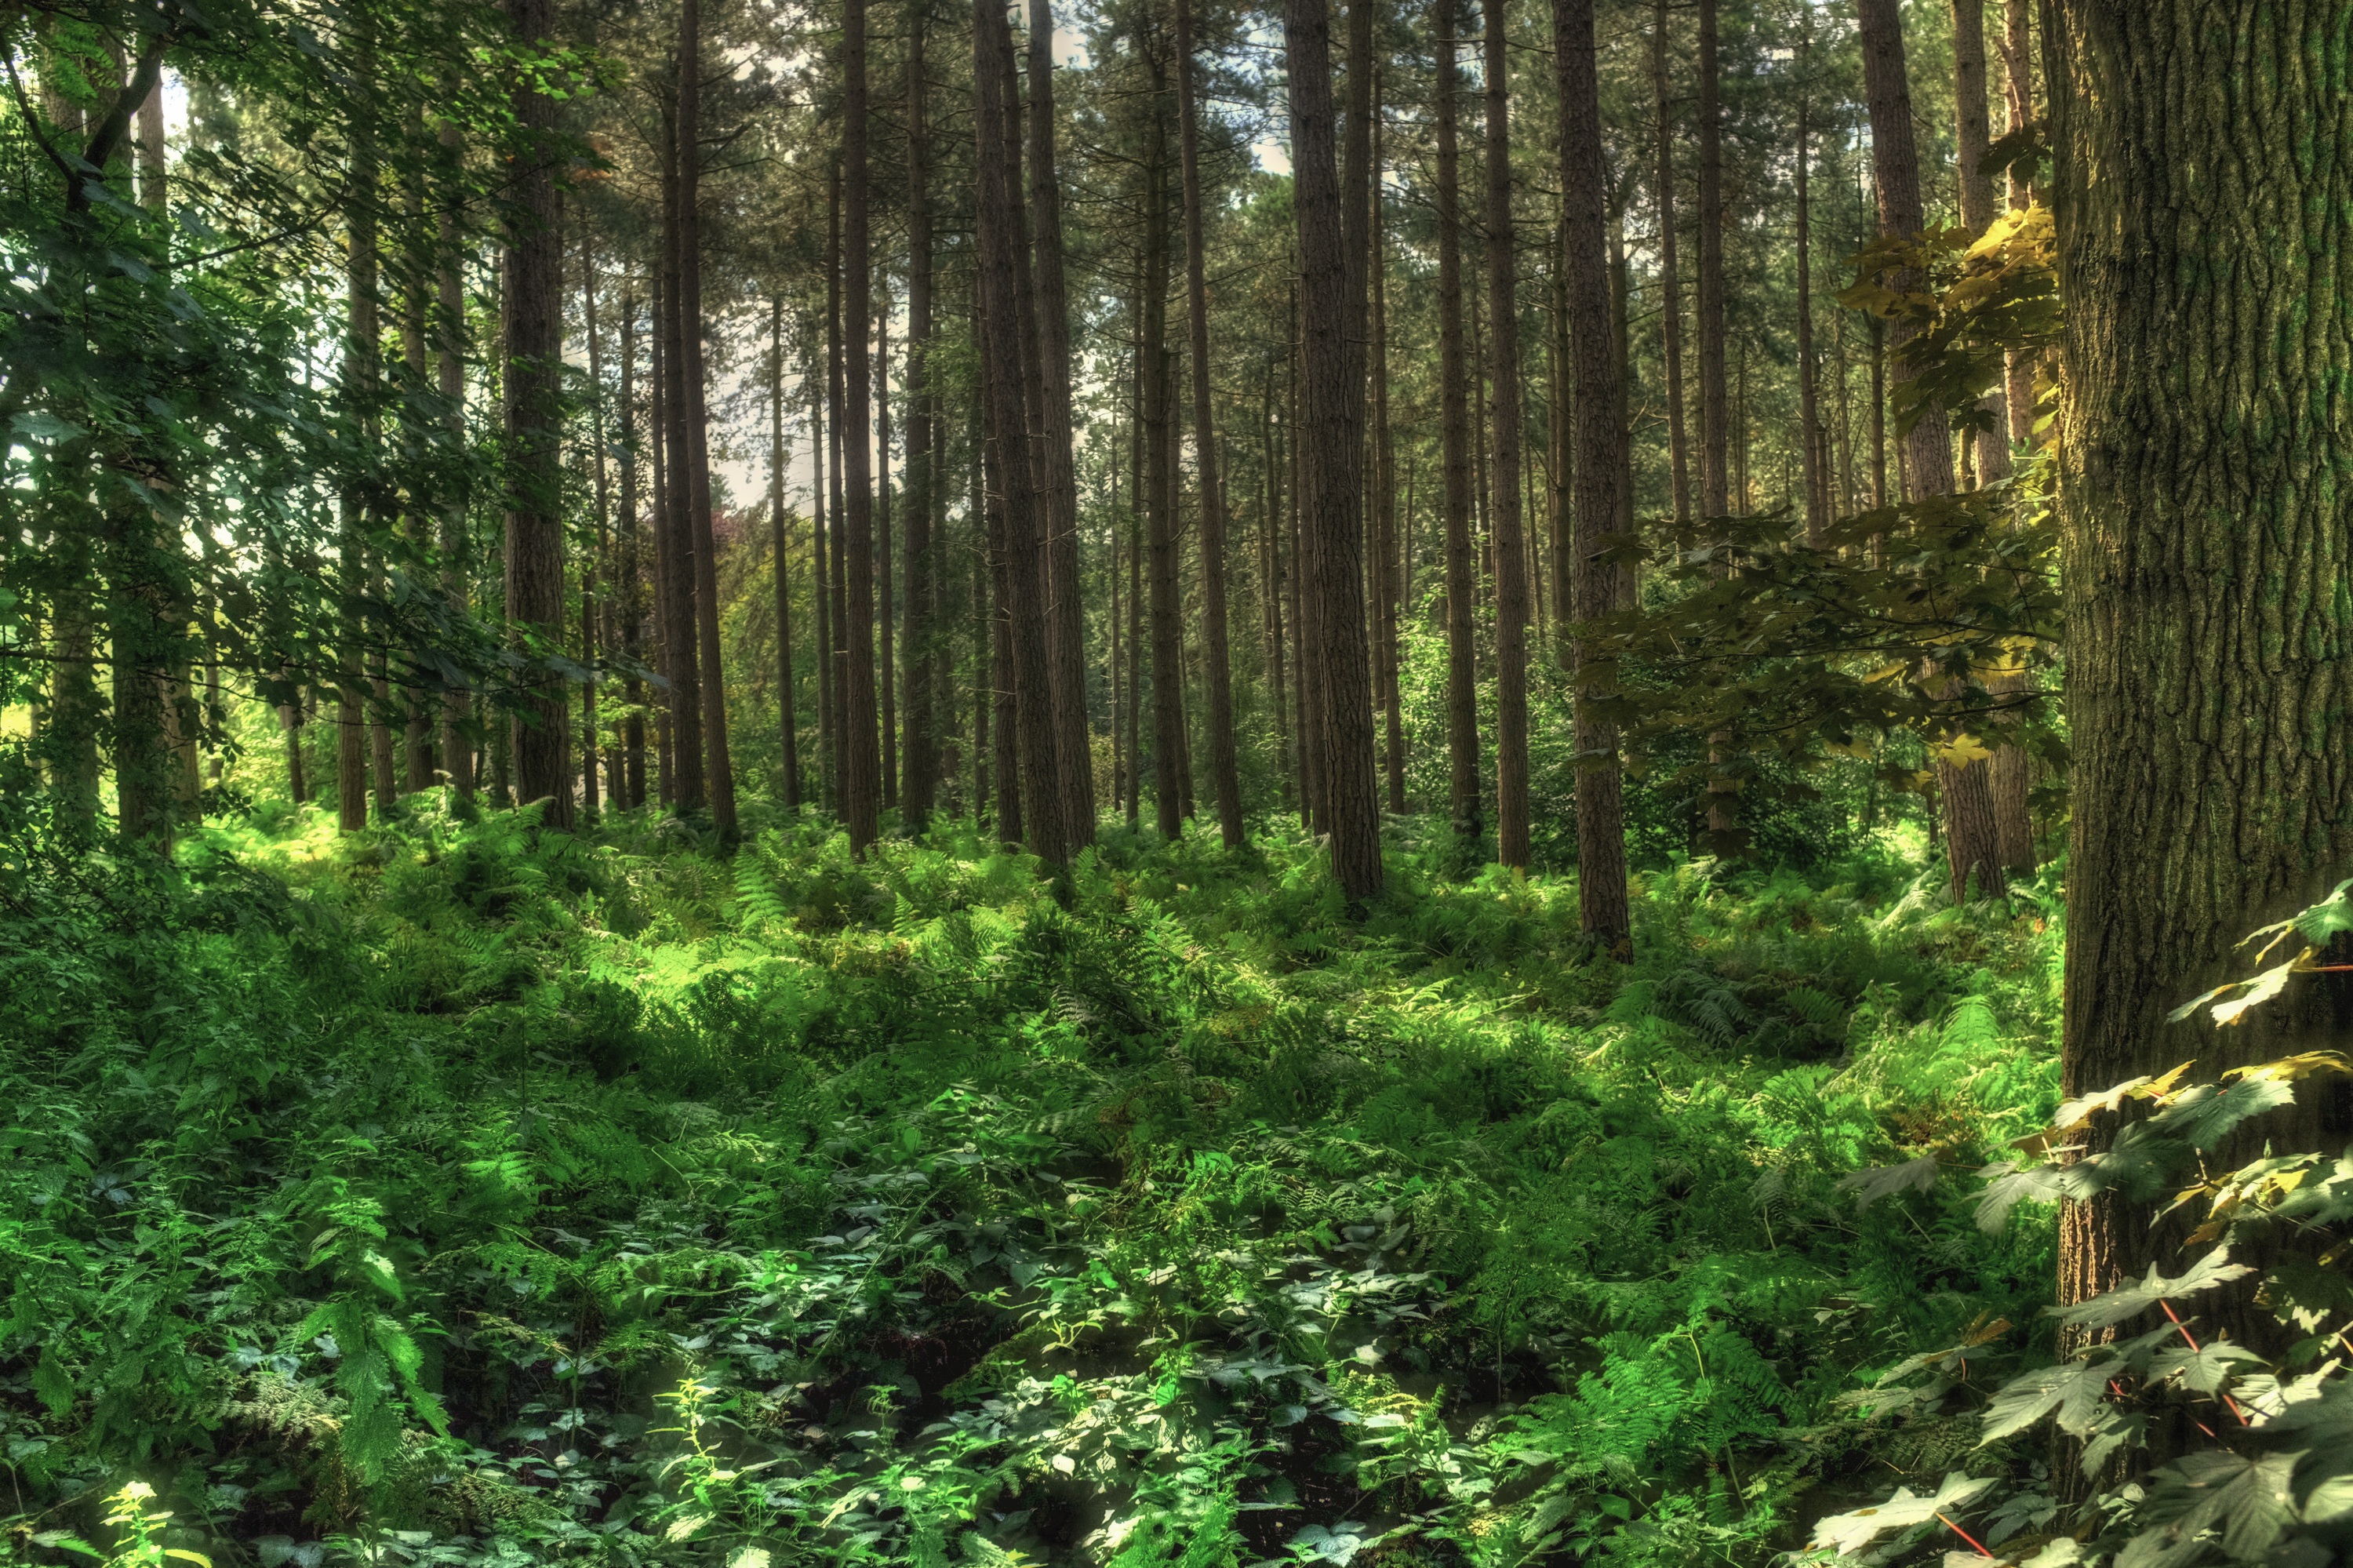
tree, forest, wilderness, trail, sunlight, green, jungle, spruce, vegetation, rainforest, deciduous, grove, woodland, habitat, ecosystem, flanders, battlefield, tonemap, 1917, biome, first world war, ieper, old growth forest, natural environment, geographical feature, woody plant, temperate broadleaf and mixed forest, temperate coniferous forest, riparian forest, polygonebos, polygon wood, polygoonbos, third battle of ypres